Tree shaping methods

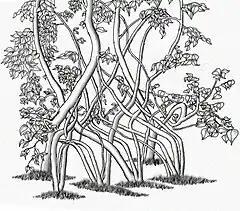
Arborsculpture bench by Richard Reames

Instant tree shaping is a widely used method. It uses mature trees, perhaps 6–12 ft. (2–3.5 m) long and 3-4in (7.6–10 cm) in trunk diameter. An instantaneous form is created by bending, weaving and sometimes cutting or marking the trees into the desired shape. Then the shaping is held in place till the tree has grown enough annual rings to hold the shape, effectively casting it permanently into place. Understanding a tree's fluid dynamics is important to achieving the desired result.